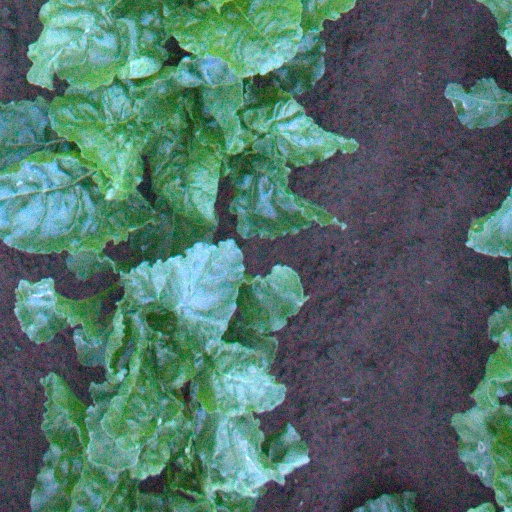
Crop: sugar beet